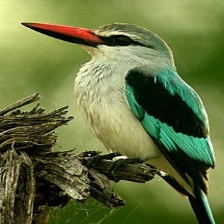
Species: WOODLAND KINGFISHER
Scientific name: HALCYON SENEGALENSIS